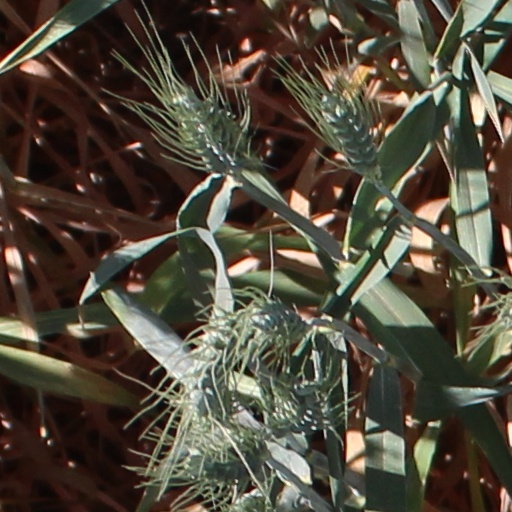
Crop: wheat